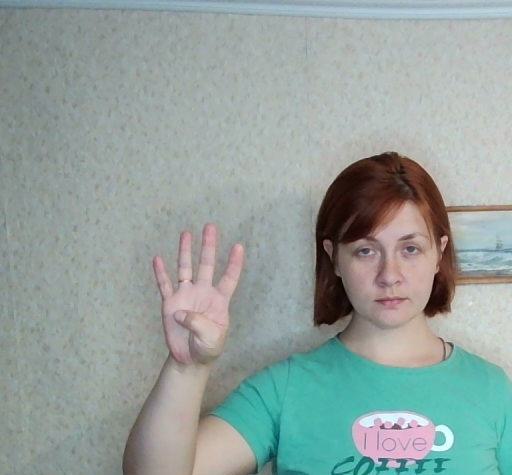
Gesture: four